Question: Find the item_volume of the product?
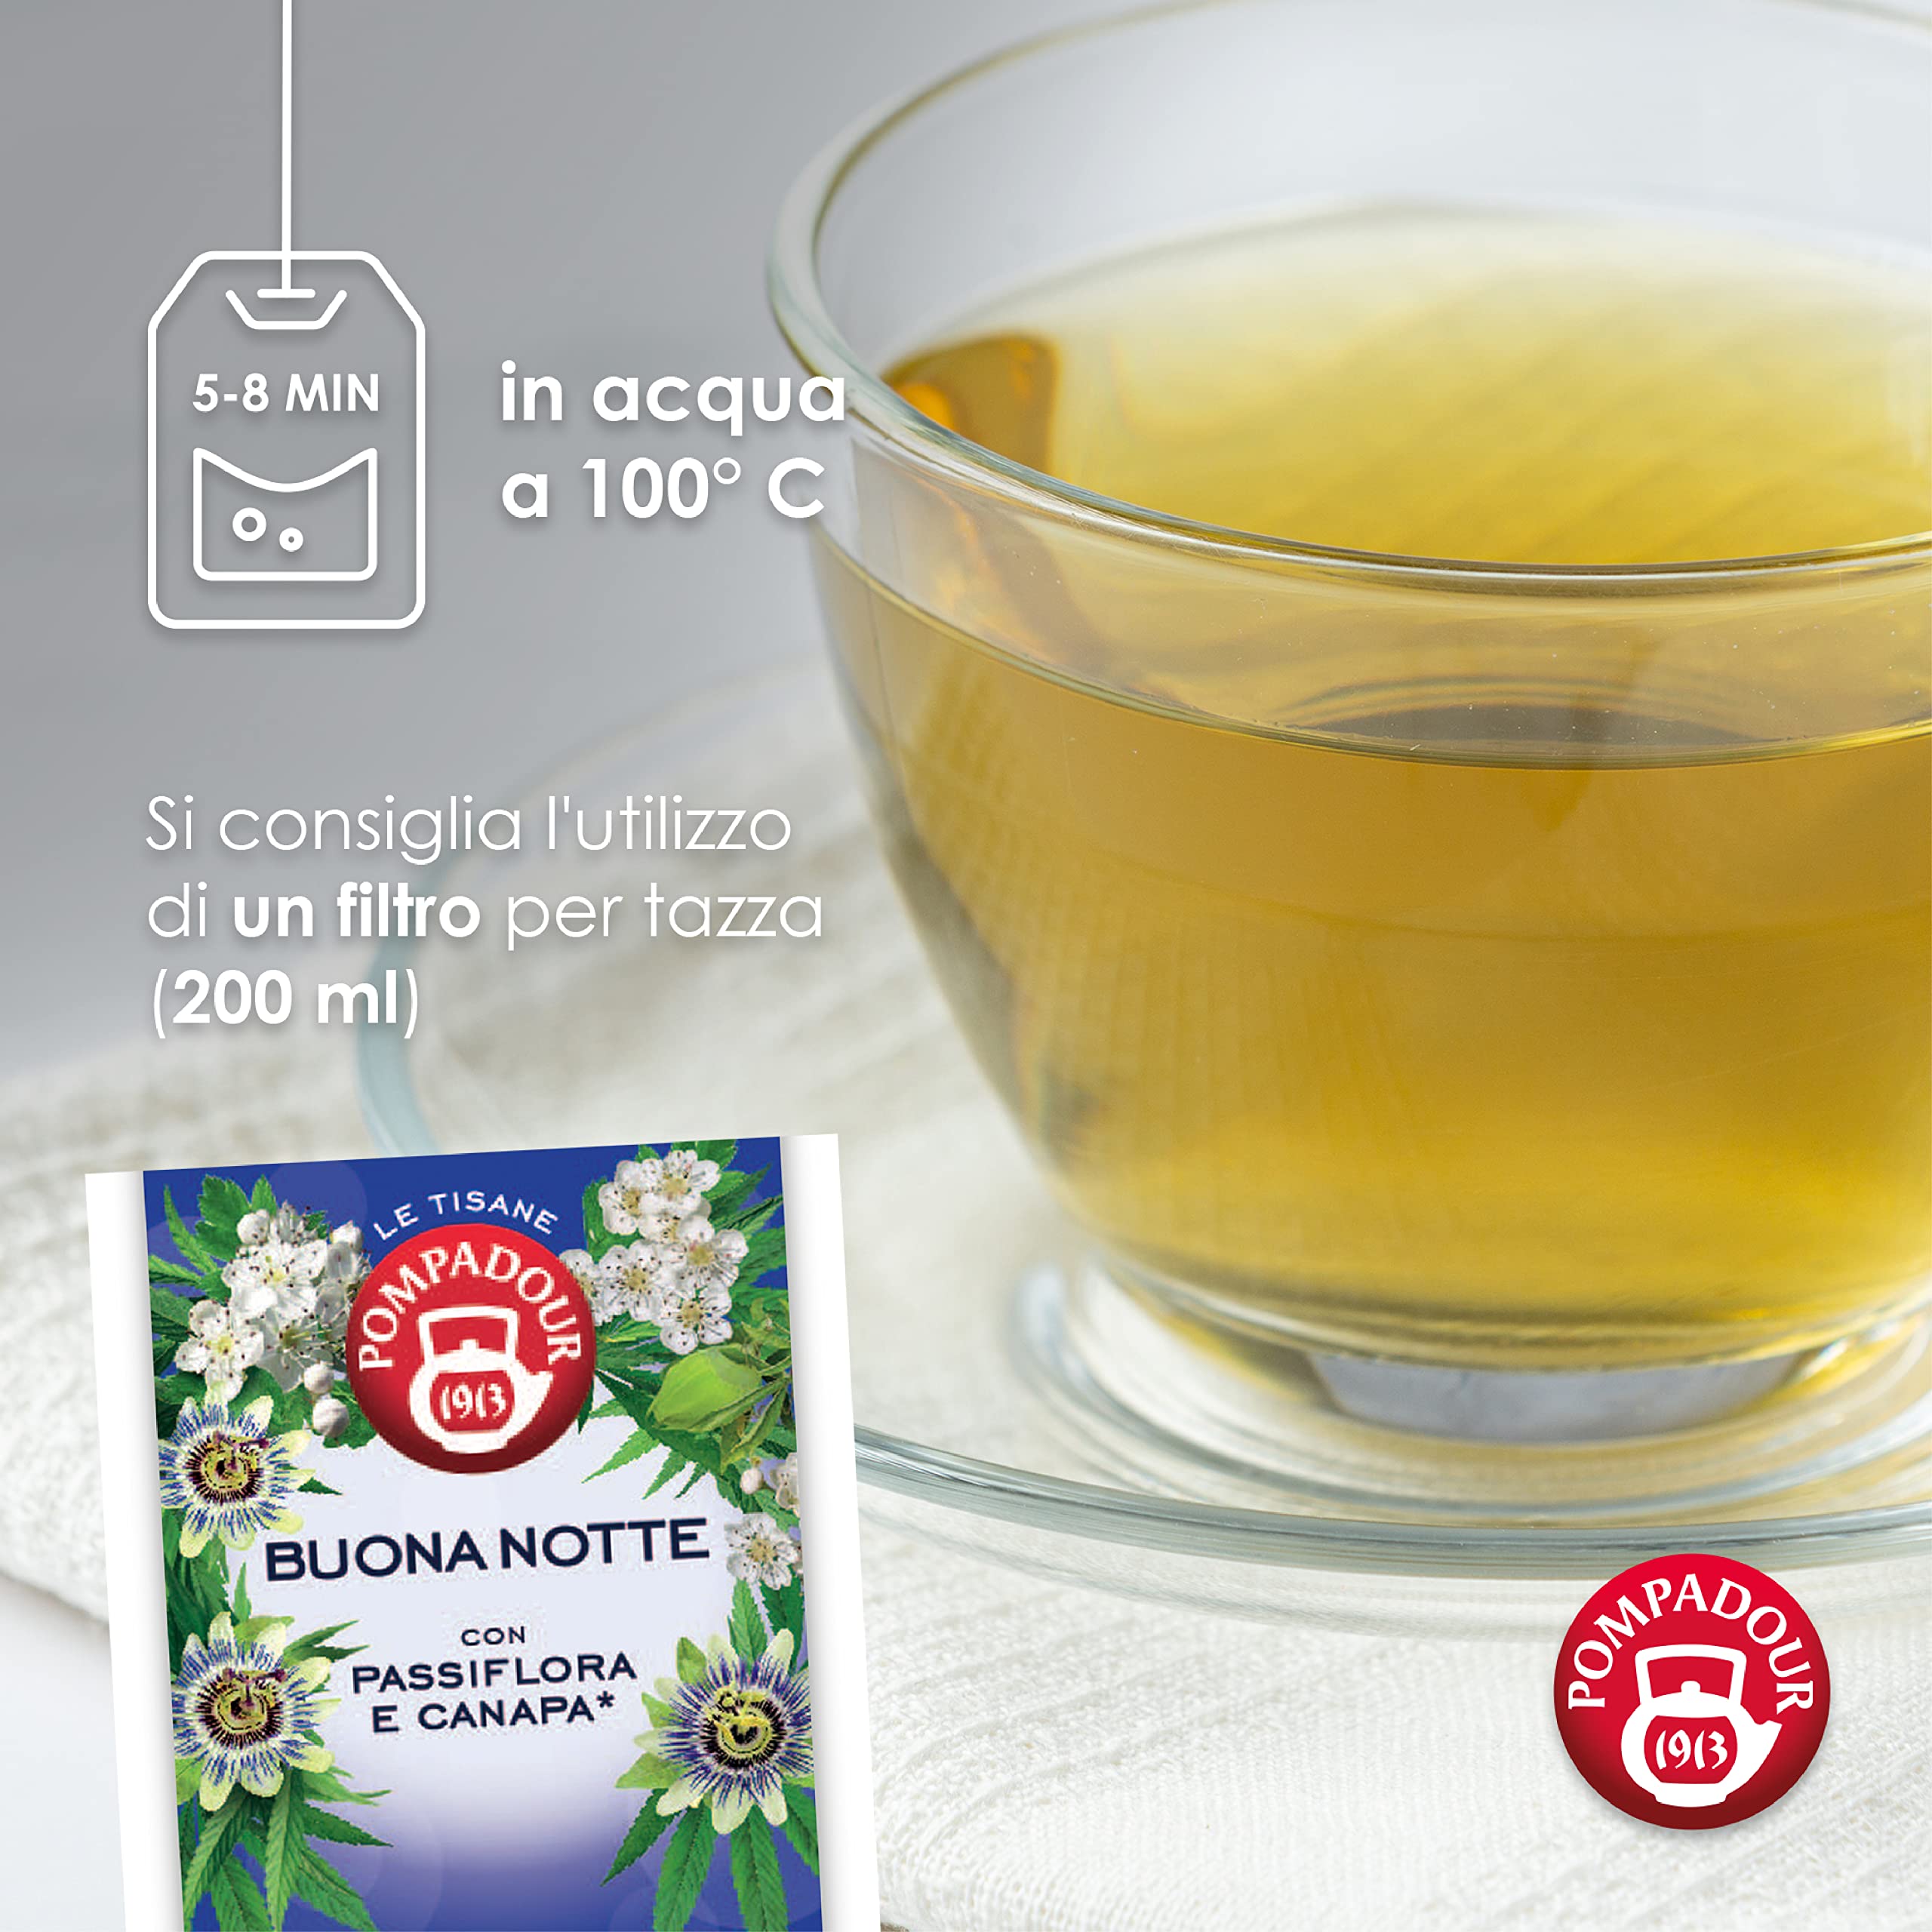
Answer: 200.0 millilitre